Thaen (film)

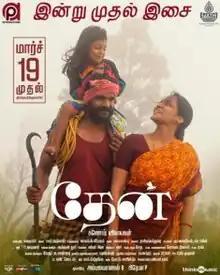
Theatrical release poster

Thaen is a 2021 Indian Tamil-language drama film written and directed by Ganesh Vinayakan. Tharun and Abarnathi feature in the lead role, while Aruldoss and Bava Lakshmanan among others play supporting roles.